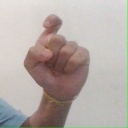
अक्षर: इ